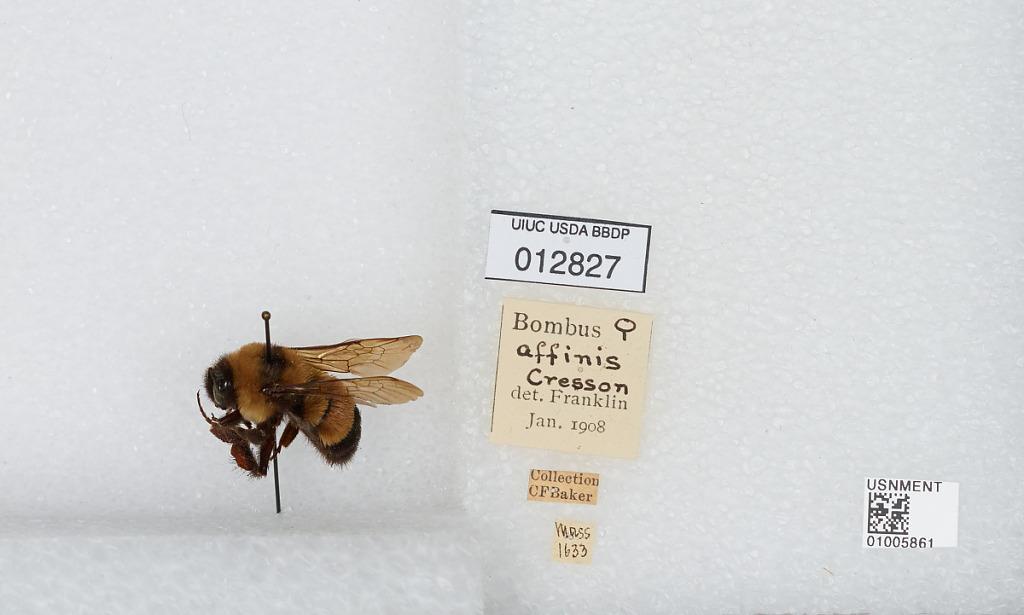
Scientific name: Bombus (Bombus) affinis Cresson
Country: United States
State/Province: Massachusetts